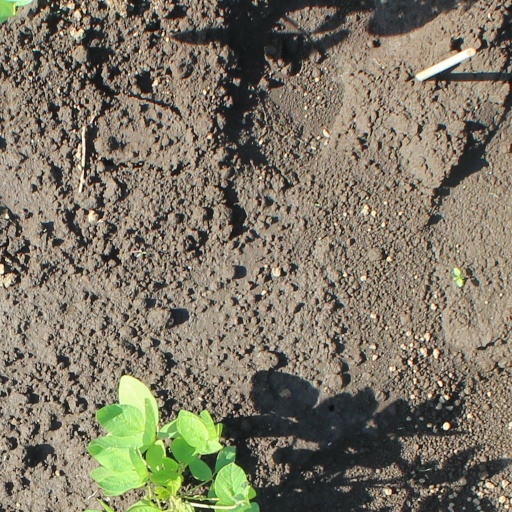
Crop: soybean